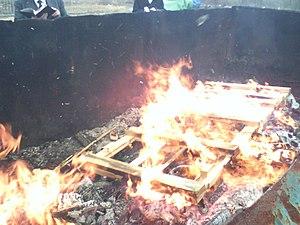
Hametz ou Hometz est le terme hébraïque pour « [pain] levé », obtenu par fermentation, au contact de l'eau, de l'un des cinq types de céréales mentionnés dans le Talmud. Généralement associé à la fête juive de la Pâque dite Pessa'h, il est également mentionné dans les oblations de farine, et désigne dans les deux cas une nourriture interdite à la consommation.